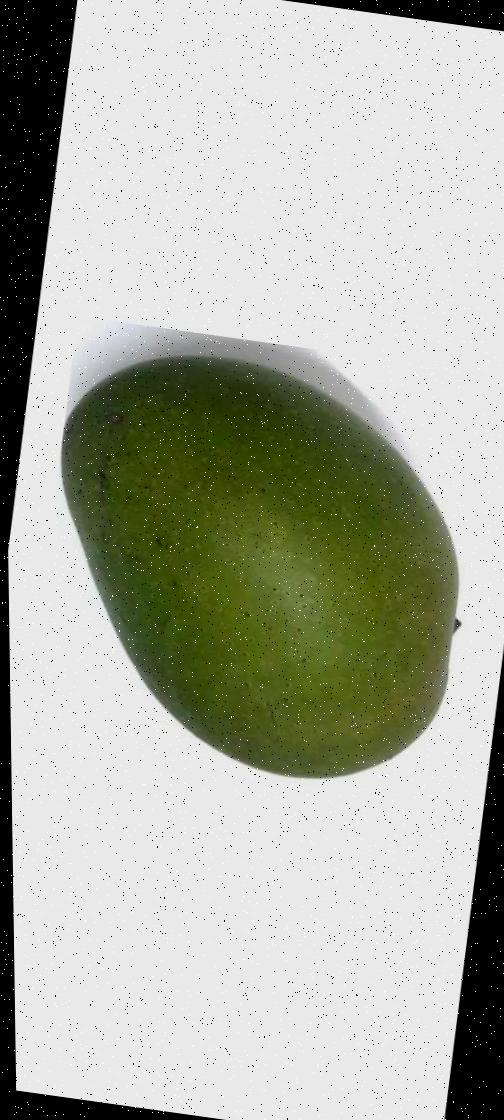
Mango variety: Ashshina Zhinuk